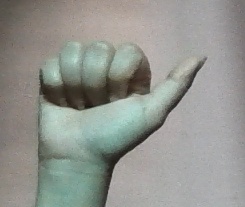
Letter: dhad